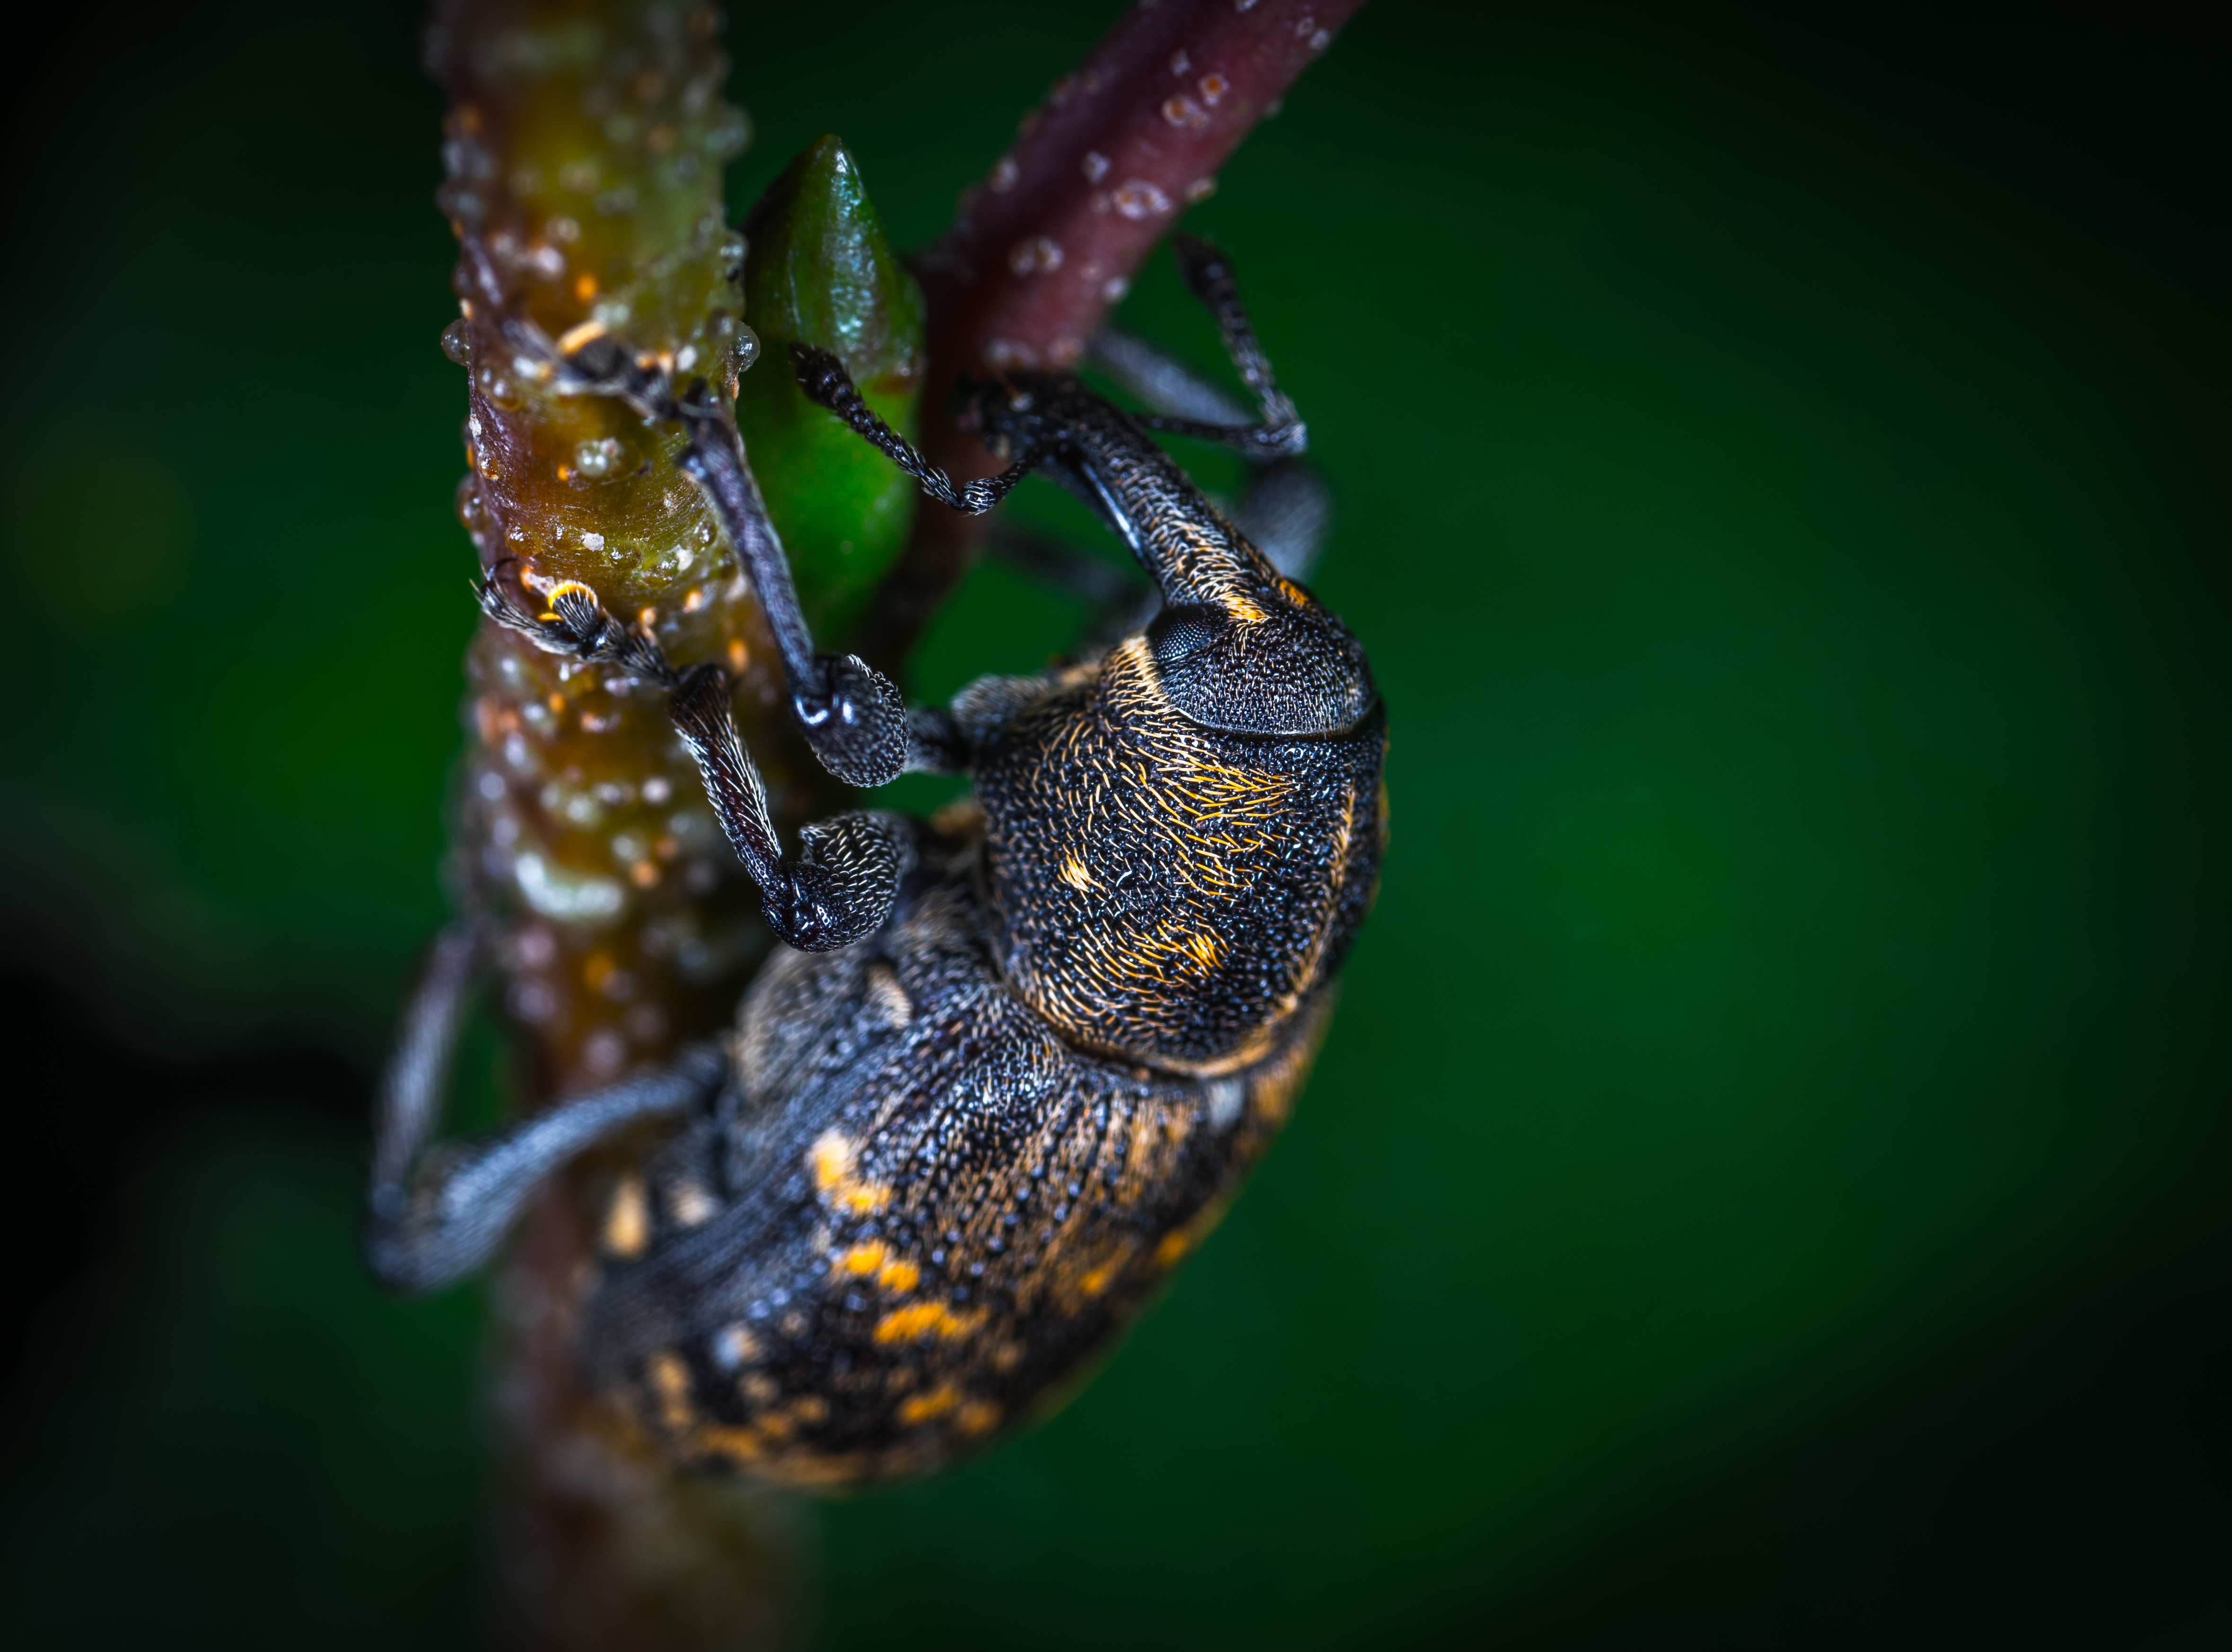
bug, insect, macro, invertebrate, macro photography, fauna, weevil, close up, organism, beetle, wildlife, membrane winged insect, arthropod, pest, true bugs, cicada, araneus